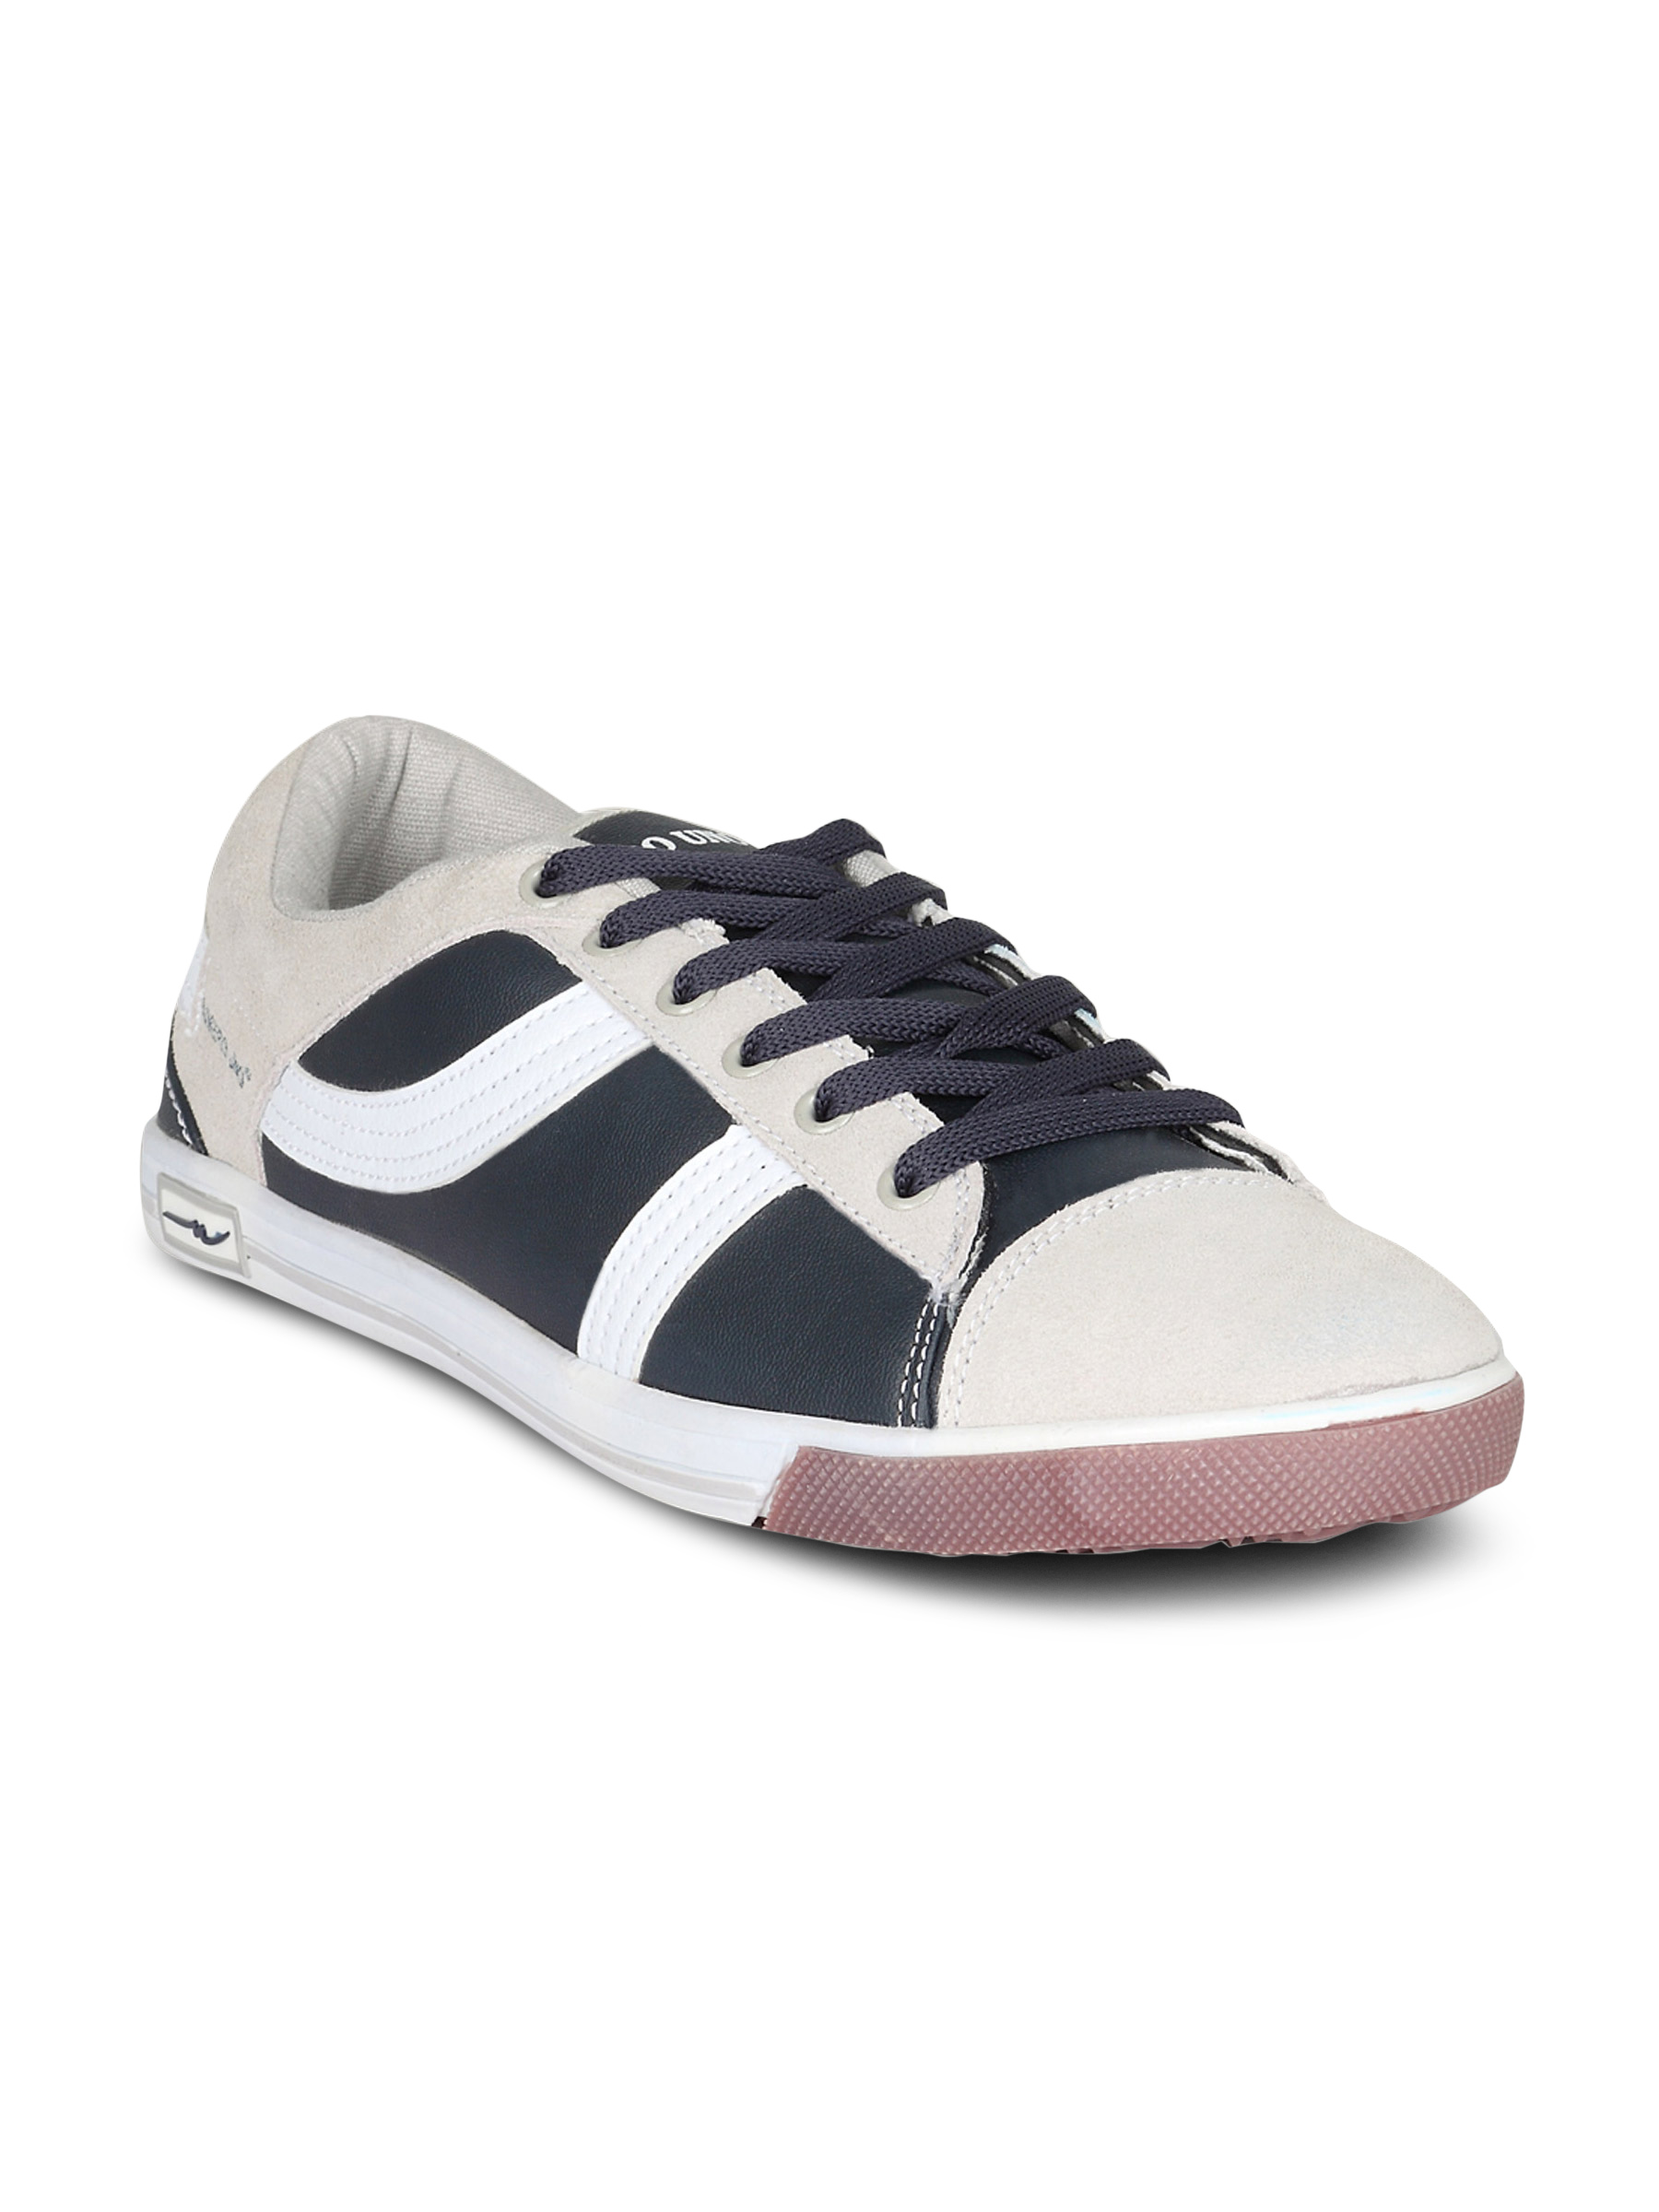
Numero Uno Men's Navy Blue Shoe
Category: Footwear / Shoes / Casual Shoes
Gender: Men
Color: Navy Blue
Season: Summer 2011
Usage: Casual